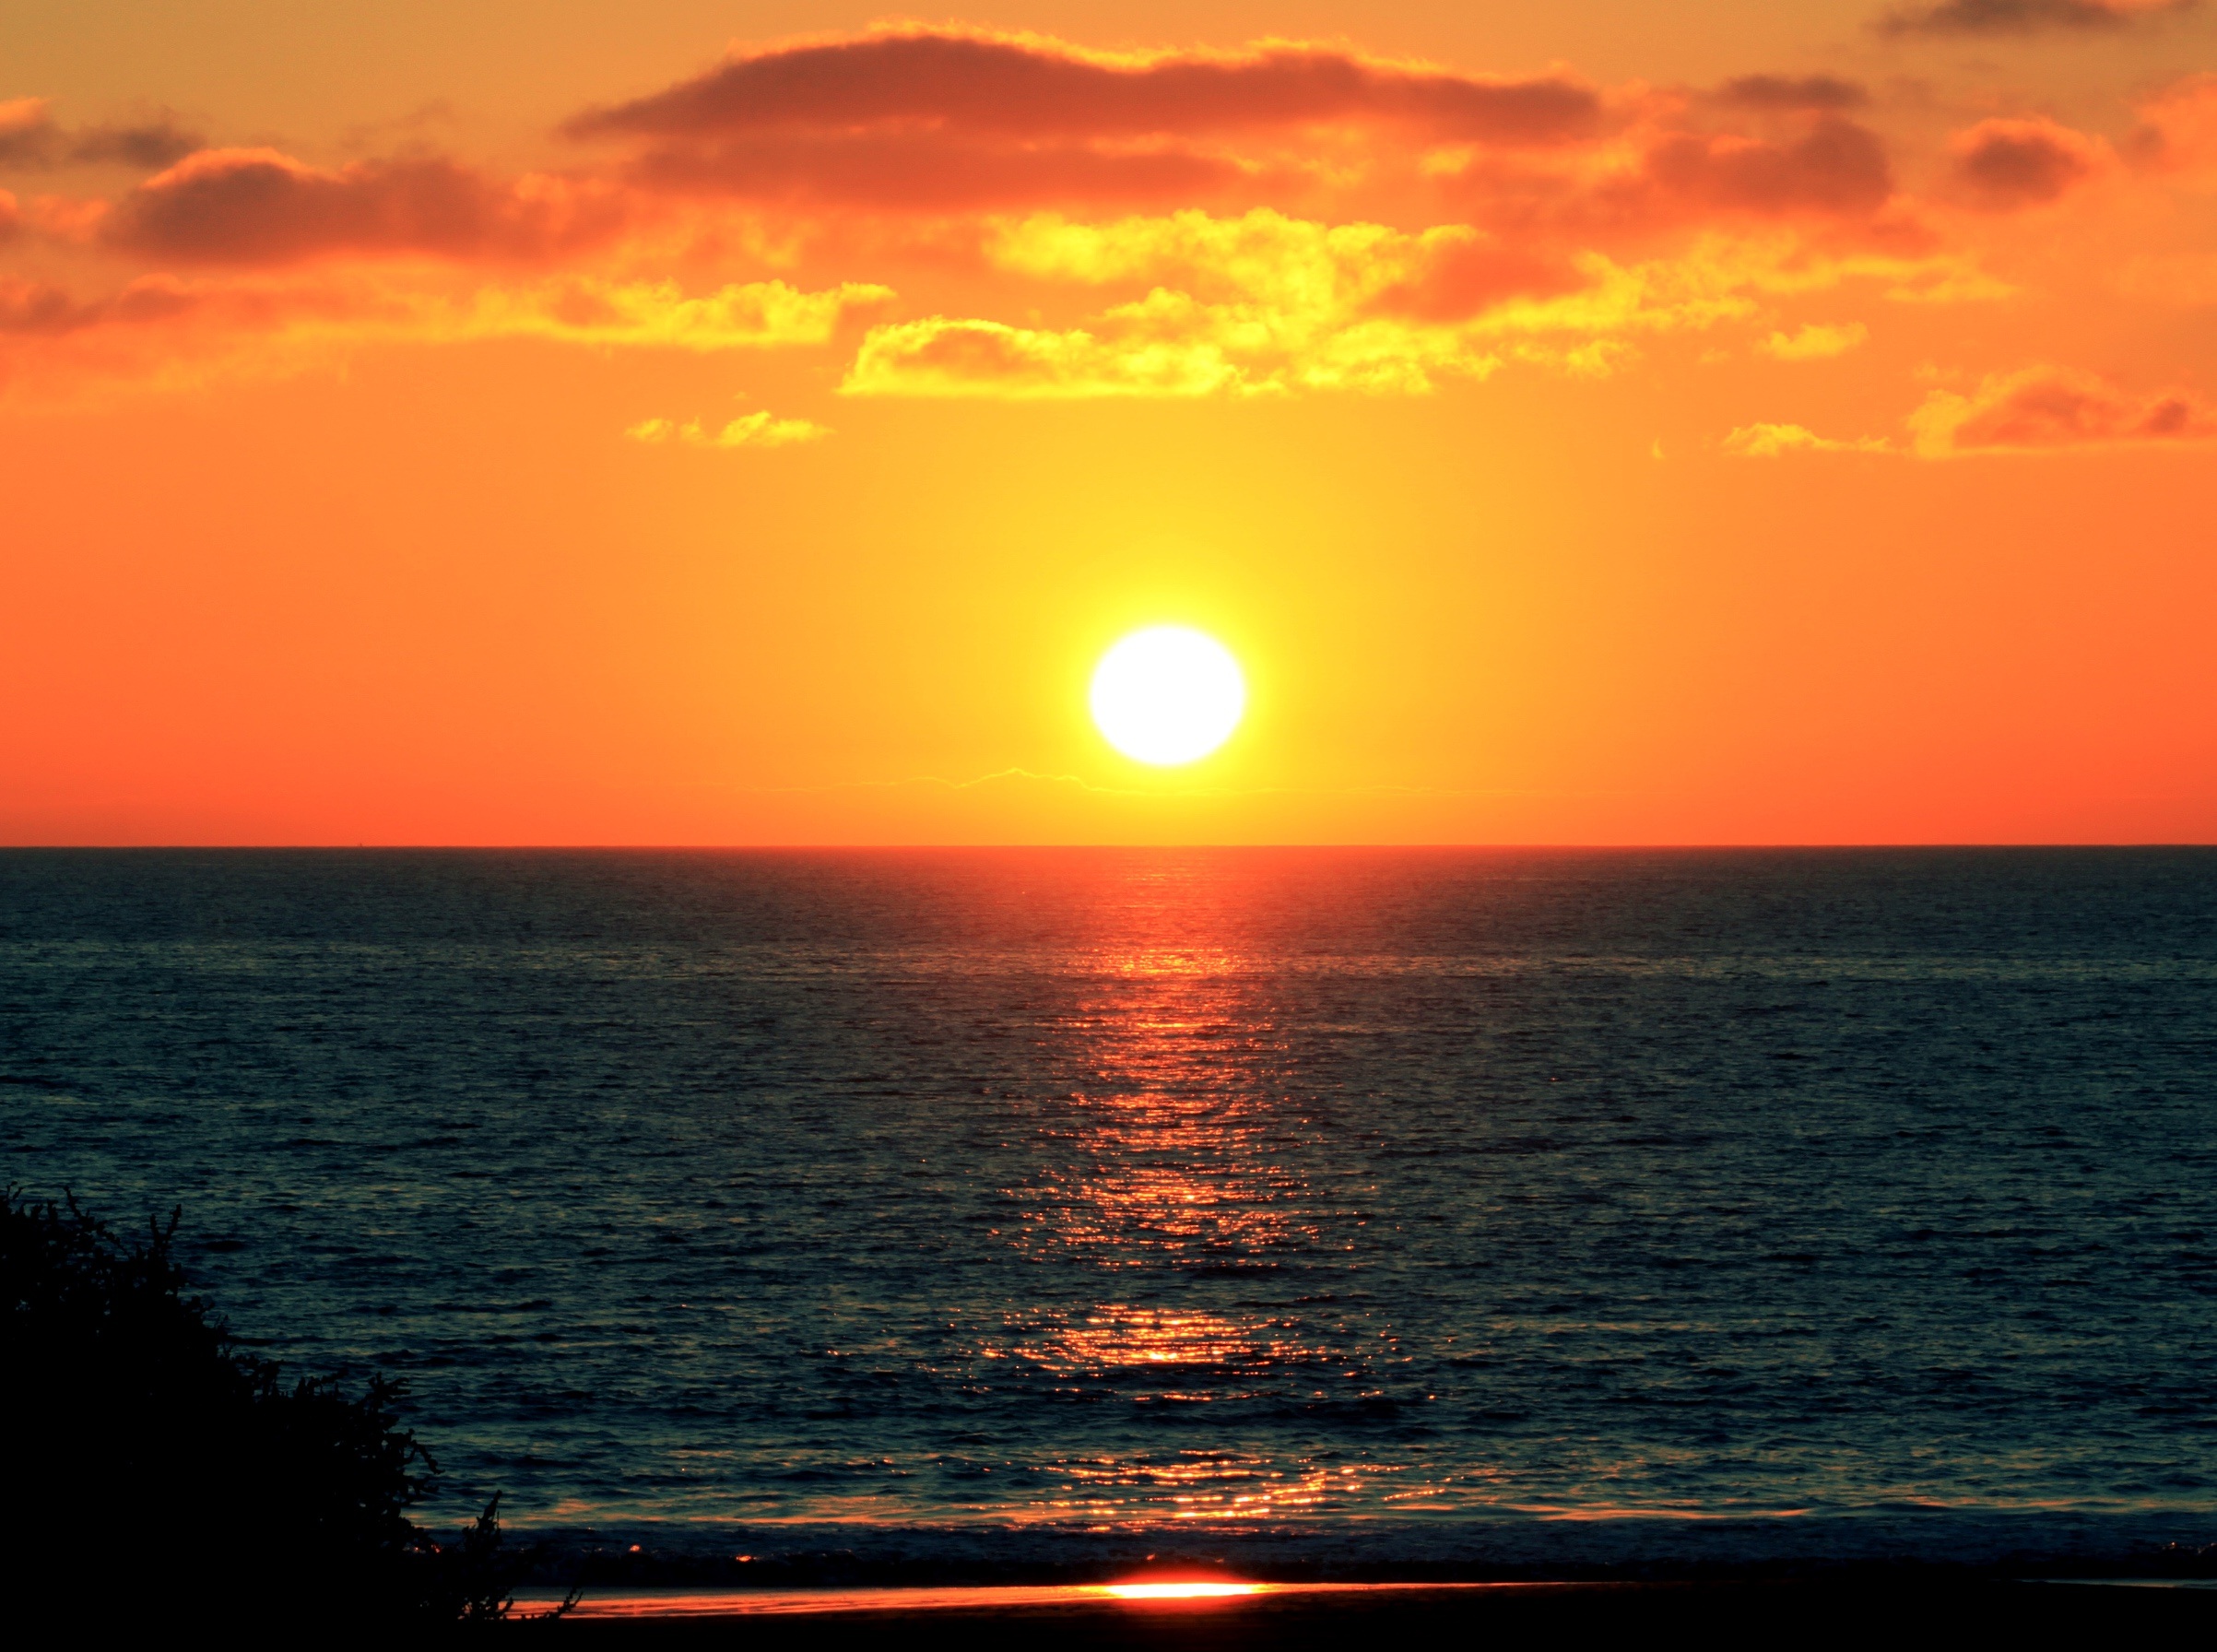
beach, sea, coast, nature, ocean, horizon, sky, sun, sunrise, sunset, sunlight, dawn, atmosphere, dusk, evening, afterglow, red sky at morning